Ko Tao

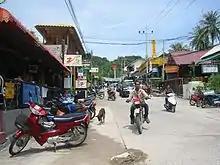
Main street, Ko Tao

To serve the tourist population, some 3,000–5,000 Burmese workers staff the island. There is a dominant Thai family on the island that owns several dive schools, resorts, and bars.